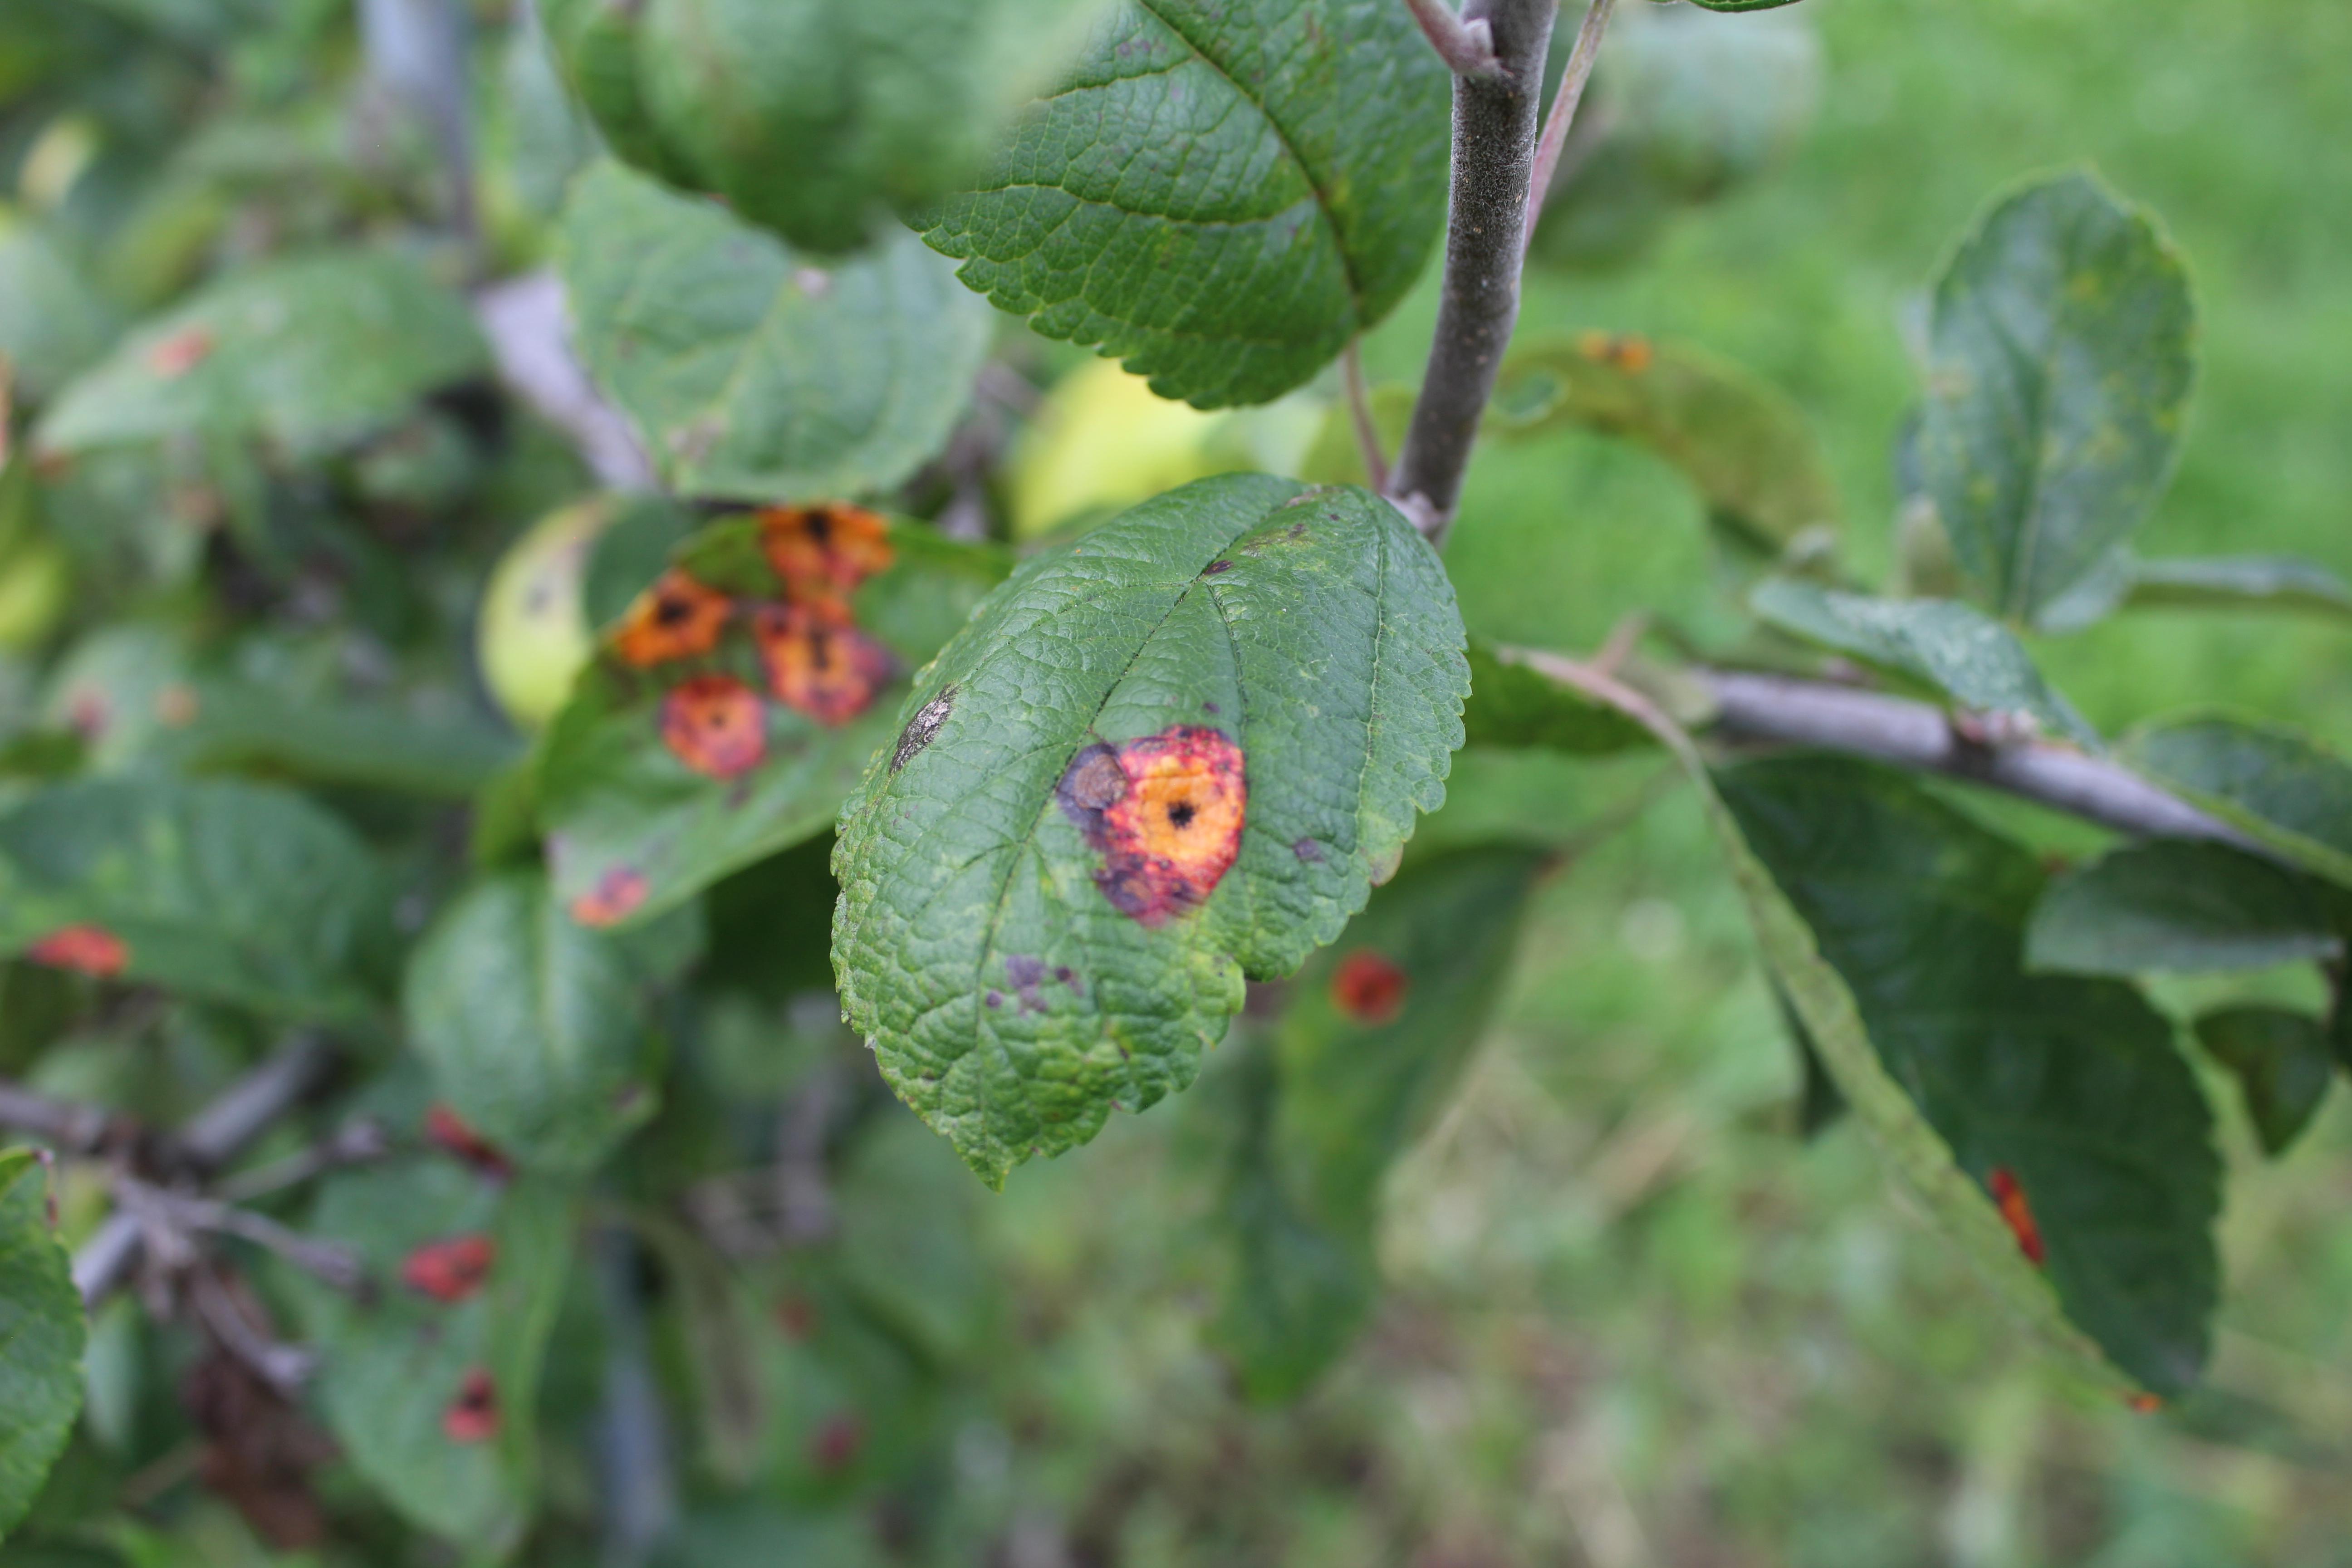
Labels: rust